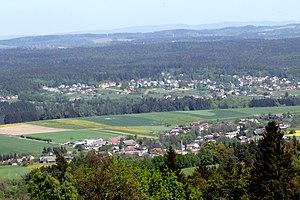
Nemojov est une commune du district de Trutnov, dans la région de Hradec Králové, en République tchèque. Sa population s'élevait à 739 habitants en 2018.
Dolní Brusnice est une commune du district de Trutnov, dans la région de Hradec Králové, en Tchéquie. Sa population s'élevait à 392 habitants en 2018.